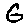
Label: 6